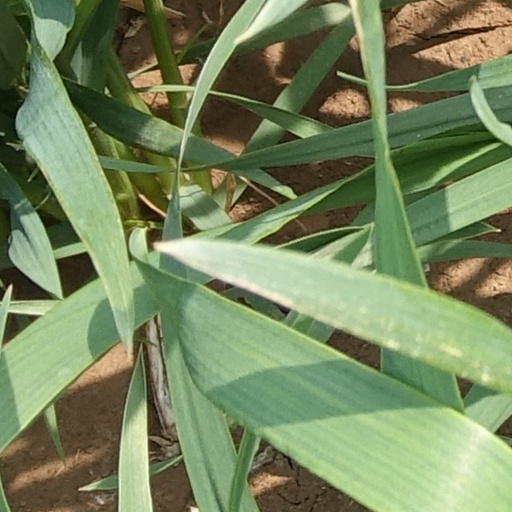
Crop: wheat